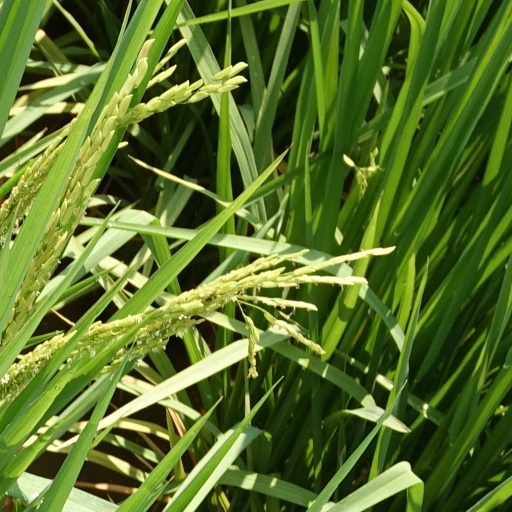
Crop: rice